Infinite Recharge

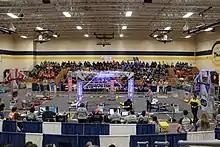
The Infinite Recharge playing field

Infinite Recharge is played on a 26 ft 11 1/4 in (~821 cm) by 52 ft 5 1/4 in(~1598 cm) field covered in grey low-pile carpet. The field is bounded by short transparent polycarbonate guardrails on the longer sides and the taller Alliance Station walls on the shorter side. The field features two sectors, with each containing one end for each alliance combined with the rendezvous point (center area). The sector contains robots at the start of each match, while drivers control their robots at the alliance station. The rendezvous point contains the Shield Generator and the Trenches.